Brighton Handicap

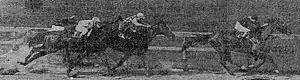
Peter Pan (2nd from left) making his stretch run to win the 1907 Brighton Handicap

The Brighton Handicap was an American thoroughbred horse race run annually from 1896 through 1907 at the Brighton Beach Race Course in Brighton Beach, Coney Island, New York and in 1910 at Empire City Race Track. Open to horses age three and older, it was contested on dirt over a distance of a mile and a quarter (ten furlongs).